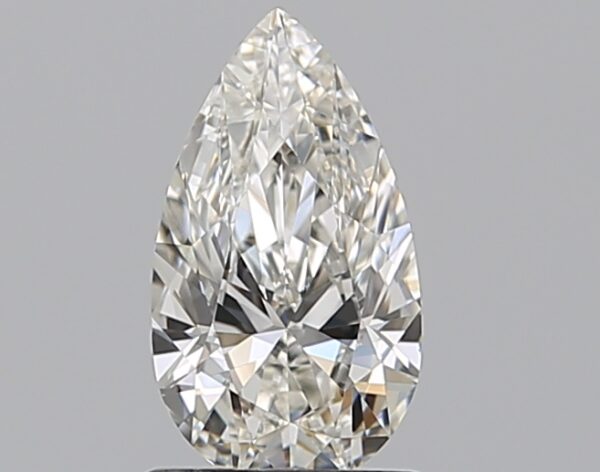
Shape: pear
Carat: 0.9
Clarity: VVS1
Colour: G
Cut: VG
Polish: EX
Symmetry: VG
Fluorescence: ST
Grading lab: GIA
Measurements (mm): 9.15 x 5.18 x 3.11